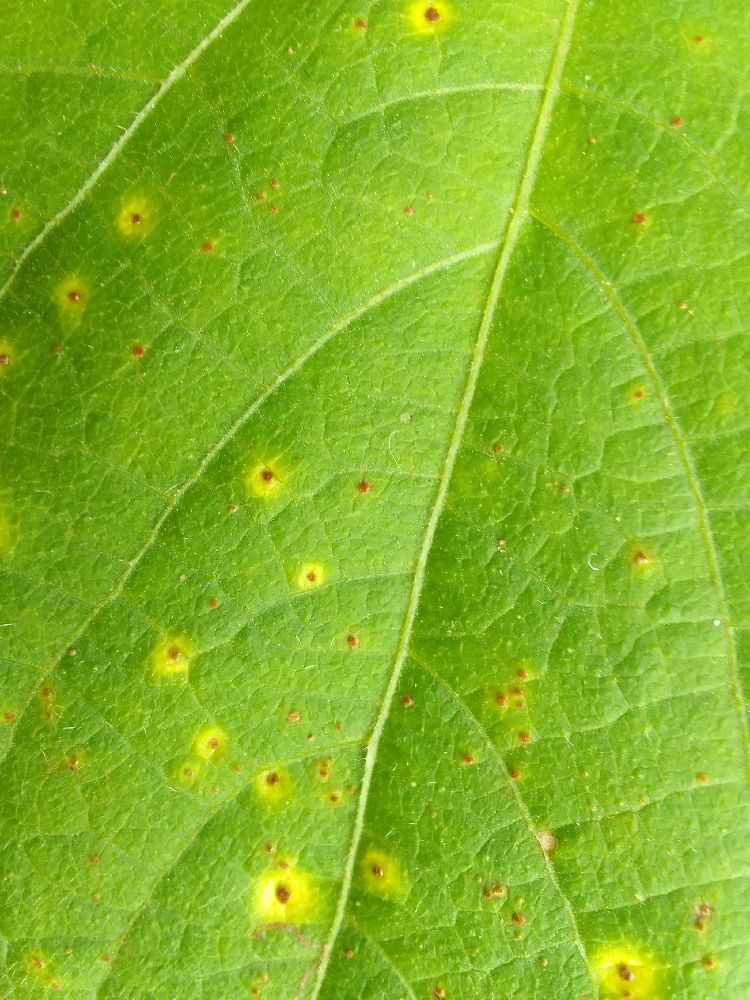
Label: rust